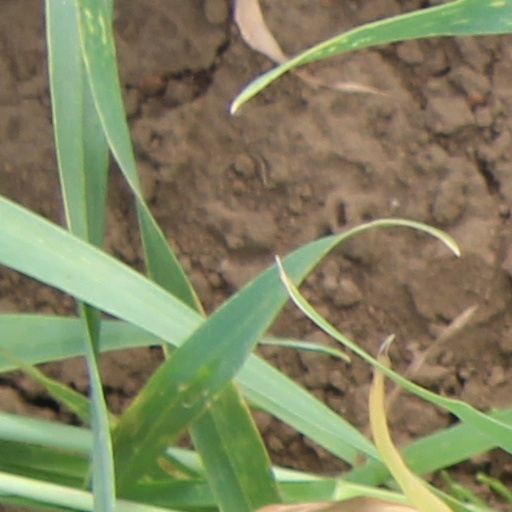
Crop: wheat